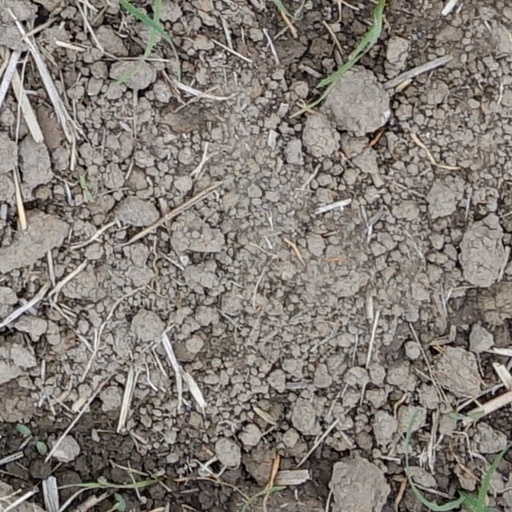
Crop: wheat